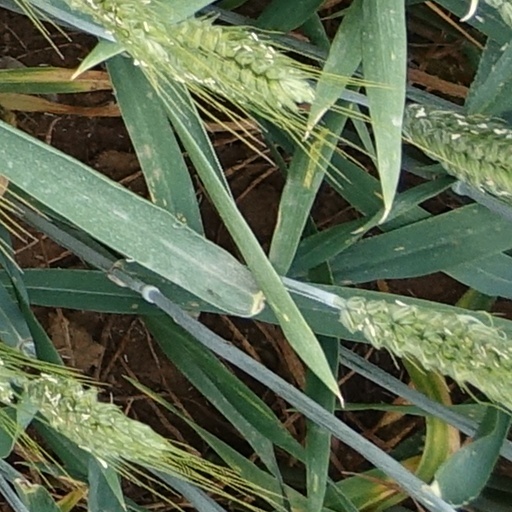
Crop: wheat